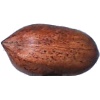
Label: Nut Pecan 1